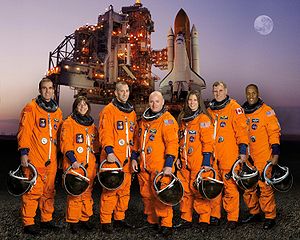
STS-118
STS-118 var Endeavour 20. rumfærge-mission.